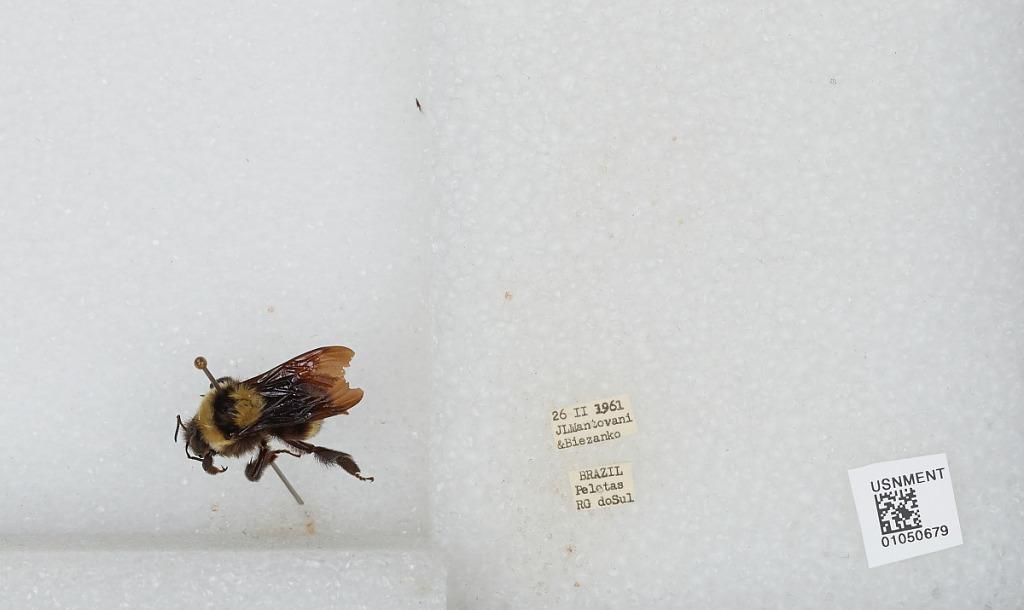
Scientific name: Bombus sp.
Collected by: J. Mantovani & Biezanko
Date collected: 1961-2-26
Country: Brazil
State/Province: Rio Grande do Sul
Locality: Pelotas